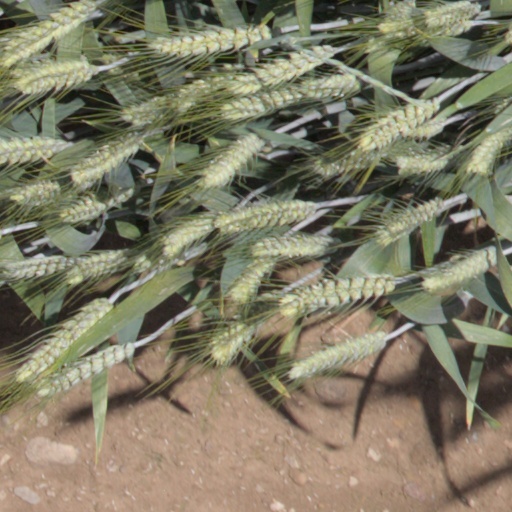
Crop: wheat